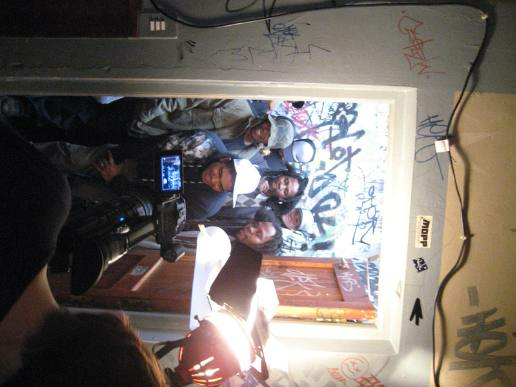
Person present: Yes